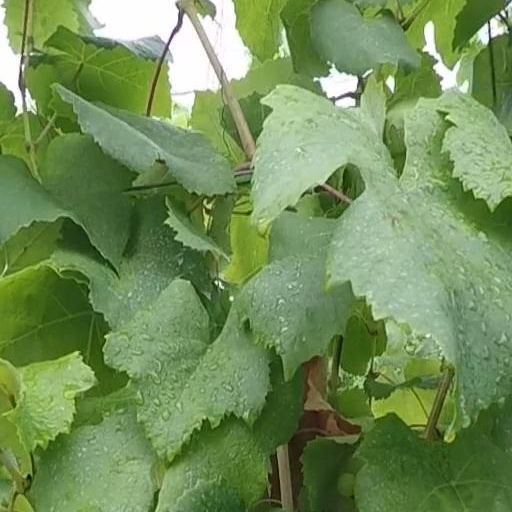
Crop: grape